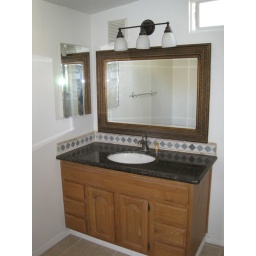
bathroom in master bedroom